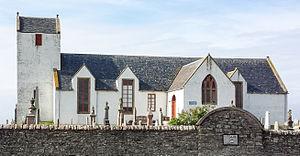
Canisbay est un village d'Écosse, situé dans le council area du Highland et dans la région de lieutenance et ancien comté du Caithness.